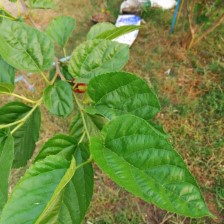
Variety: BlackAustralia